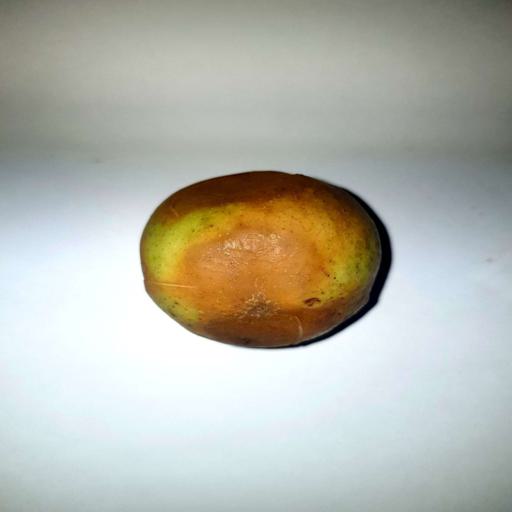
Label: bruised